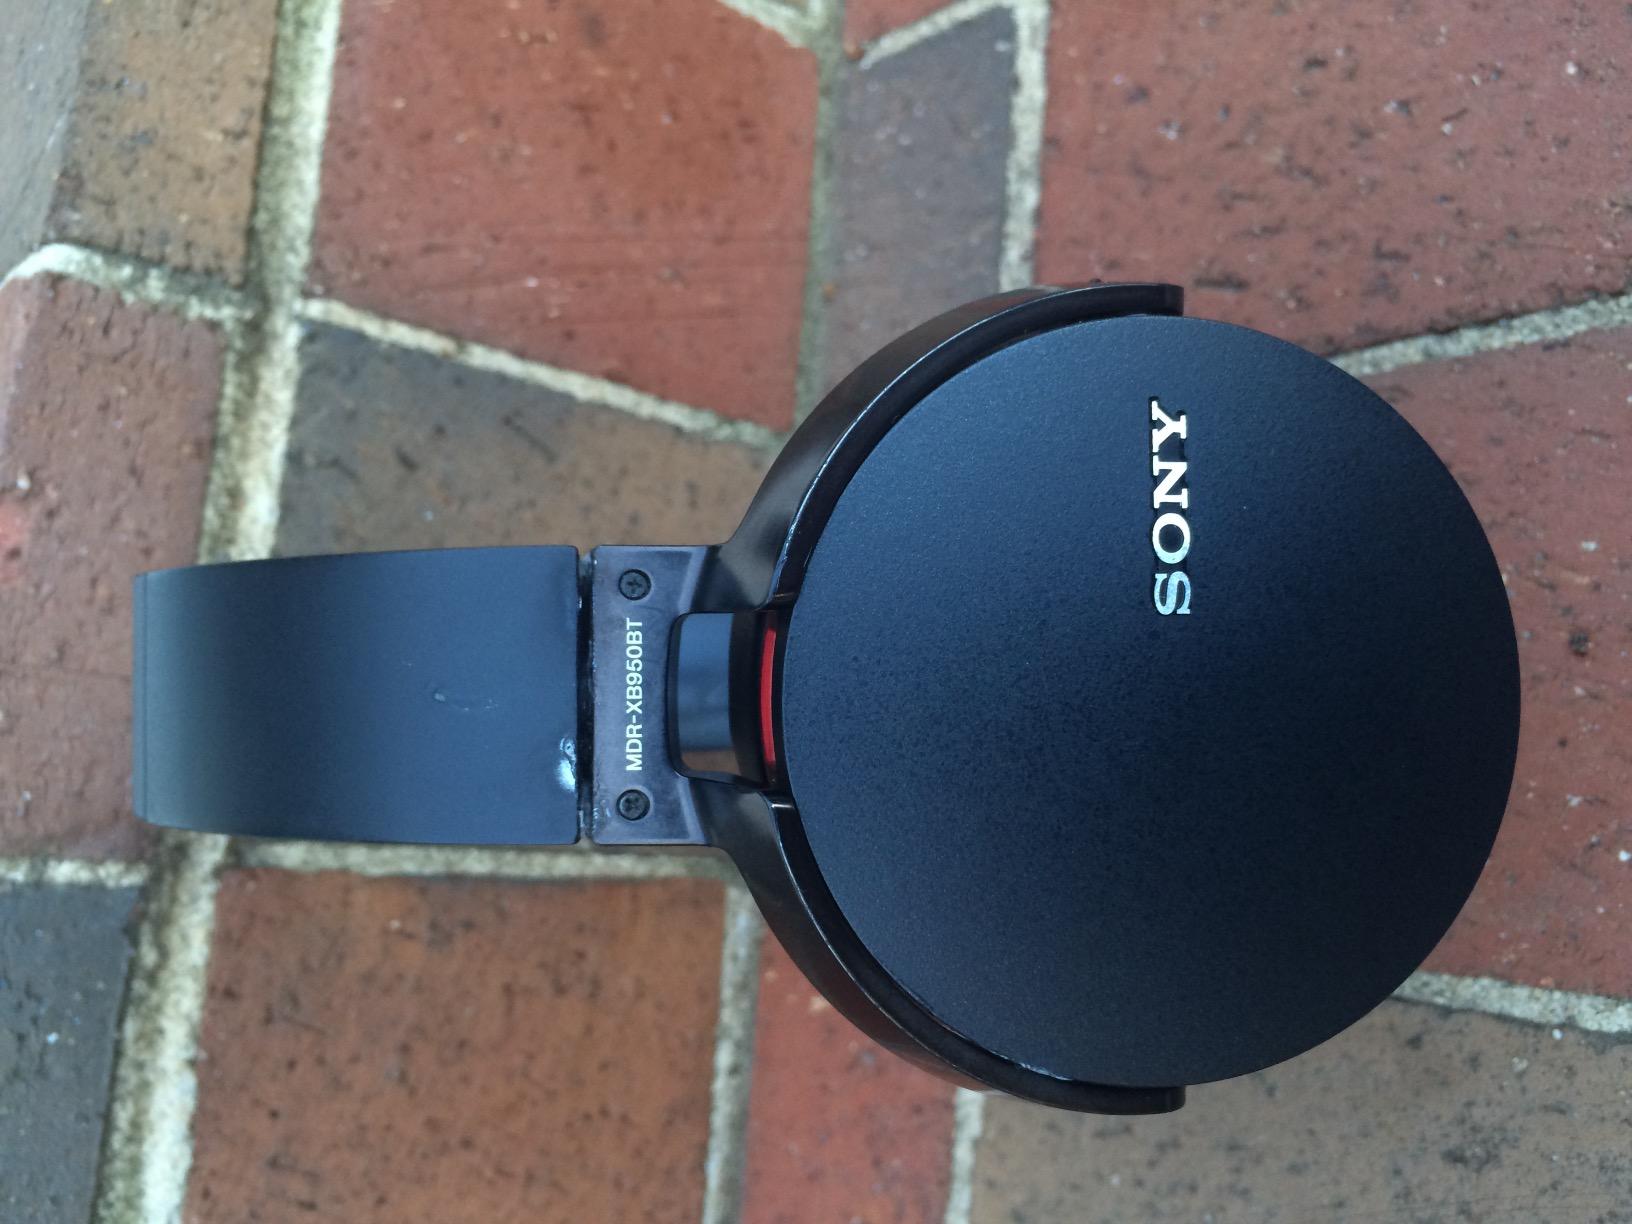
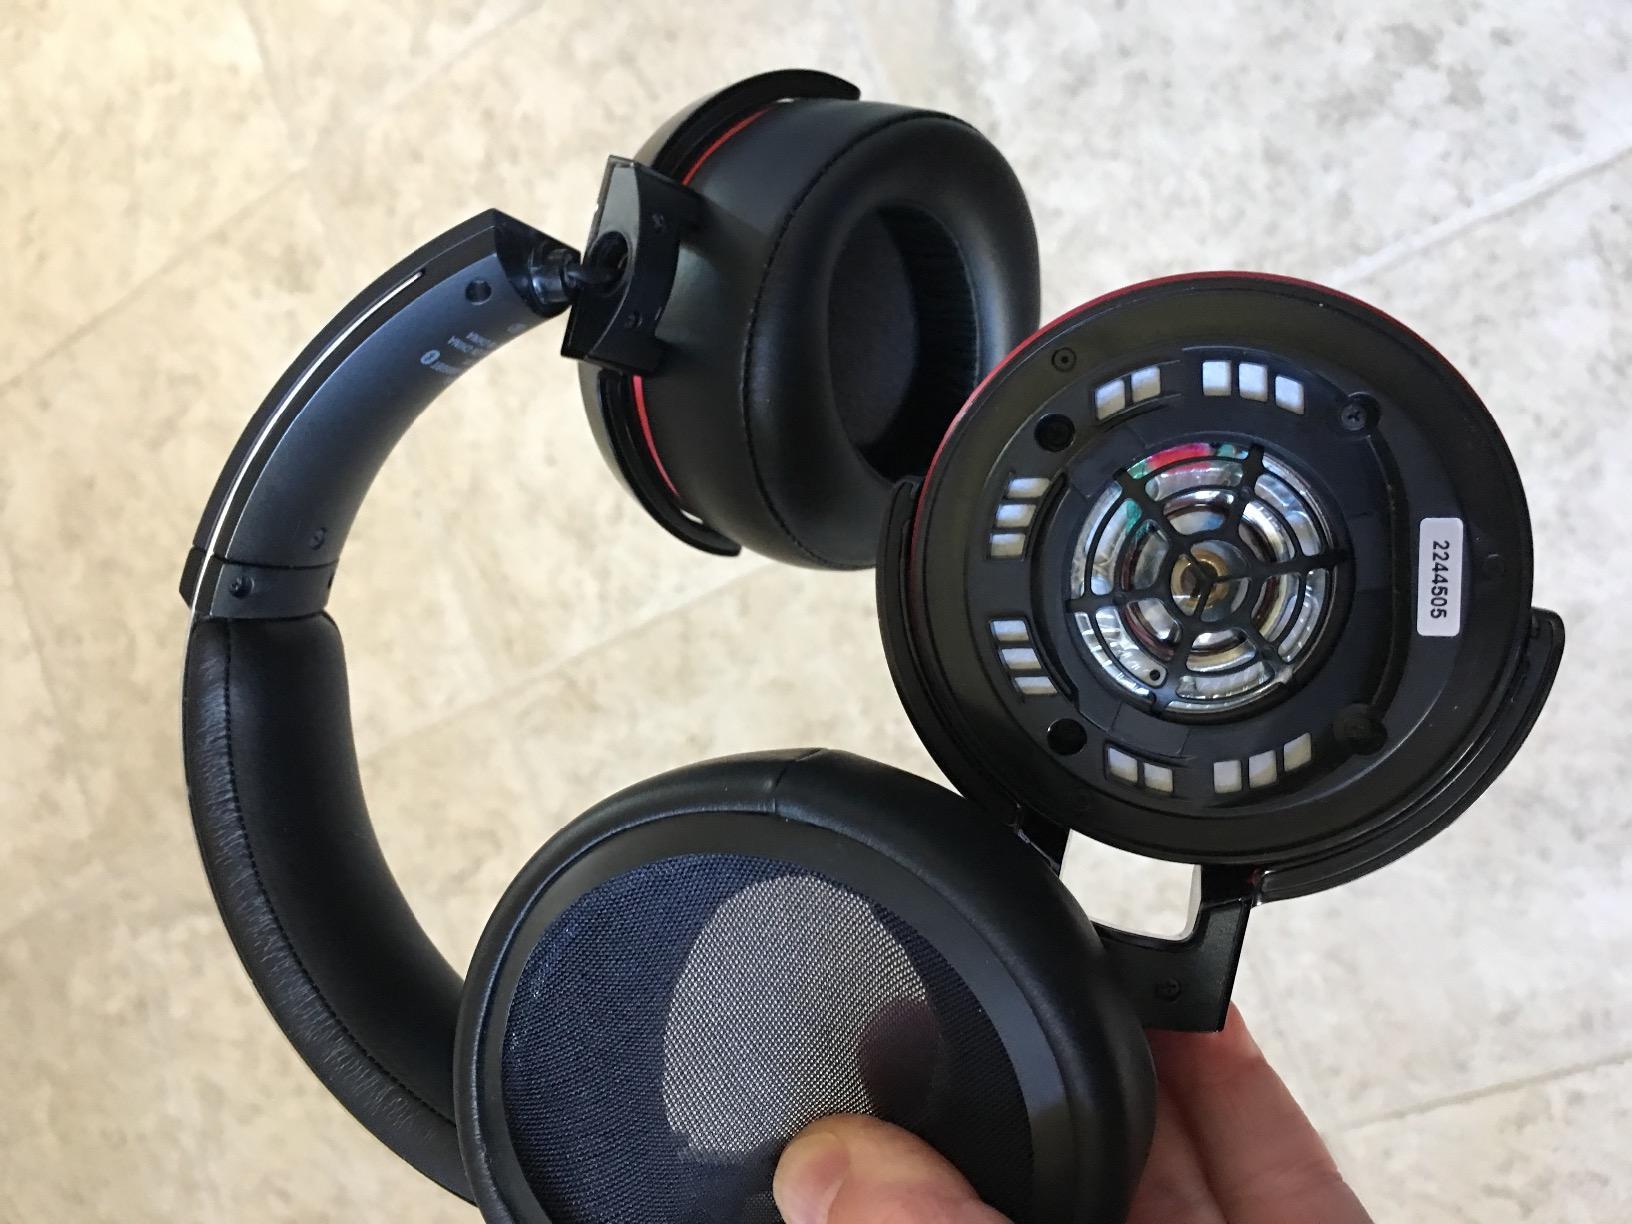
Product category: headphones
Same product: yes